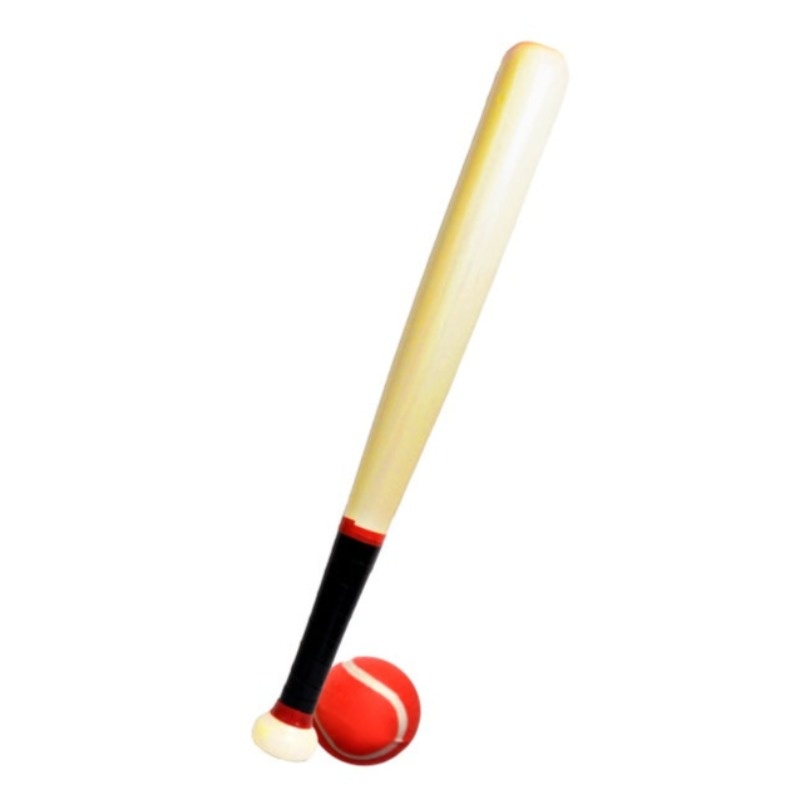
Wooden Rounder Bat With Ball 18"
Wooden Rounder Bat With Ball 18".
Brand: Palgrave
Category: Sporting Goods > Athletics > Rounders > Rounders Bats